Trương Tấn Bửu

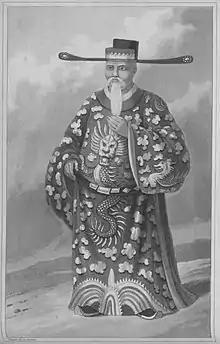
Deputy Governor of Kamboja in his dress of ceremony by John Crawfurd book Published by H Colburn London 1828

Trương Tấn Bửu (張進寶, 1752–1827), also called Trương Tấn Long (張進隆), was a general and official of the Nguyễn dynasty of Vietnam.